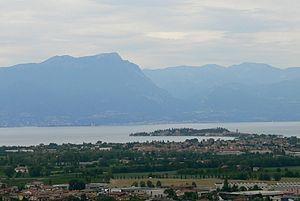
San Martino della Battaglia est une frazione de la municipalité de Desenzano del Garda dans la province de Brescia. Jusqu'en 1926, elle appartenait à la municipalité de Rivoltella del Garda.